Katie Taylor

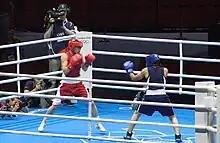
Taylor (in red) vs. Chorieva at the 2012 Olympic semi-finals

Taylor qualified for the 2012 Summer Olympics in London, the first time women's boxing had been considered for inclusion. Crowds gathered on the streets of her hometown Bray to watch her progress on giant screens erected especially for the occasion. Coddle released a single called "Katie Taylor Ireland's Boxing Legend". The song reached number 42 in the Irish Charts.